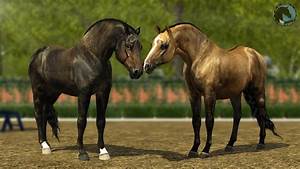
Label: cavallo